Grand River Railway

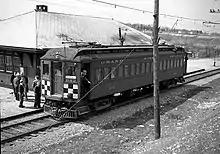
Car 842 was part of the 1921 Preston Car Company order of eight all-steel cars. It is seen here at Paris on the Lake Erie and Northern line.

Bus services became increasingly common throughout the 1920s and 1930s as more roadways were paved, fuel prices decreased, and bus manufacturing began to scale up. Canadian Pacific followed these trends with the founding of its Canadian Pacific Transport Company, which was used to supplement and/or replace some train journeys.